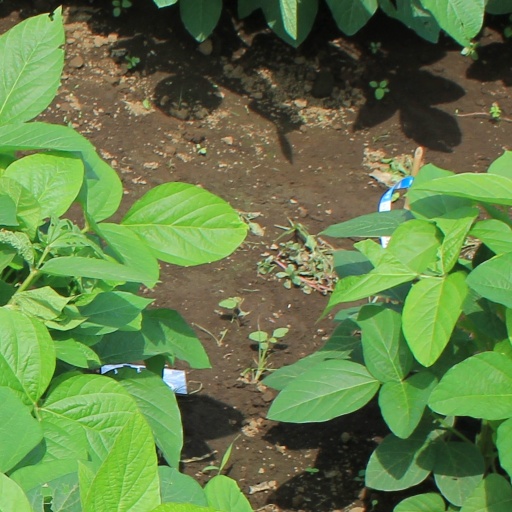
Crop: soybean